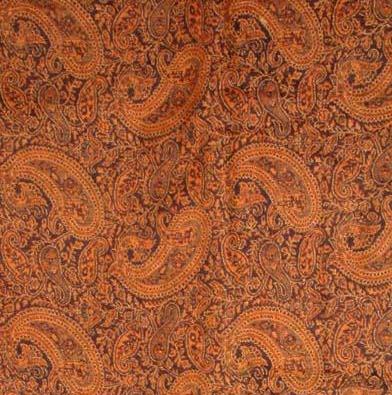
Texture: paisley